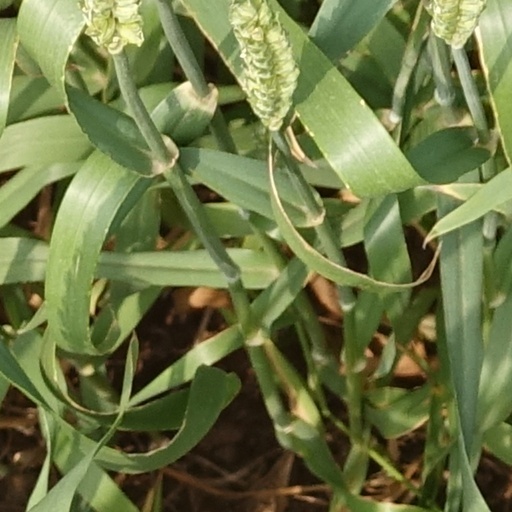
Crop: wheat